Question: What is in the middle of the tower?
Tambaya: Menene a tsakiyan hasumiyar?
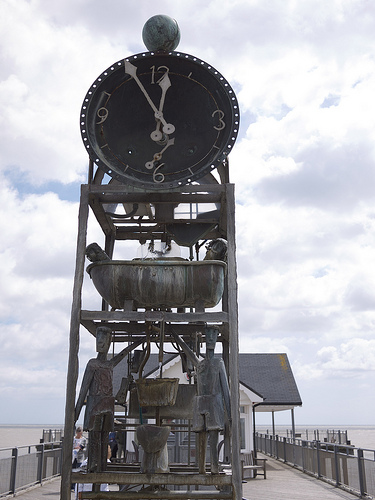
Answer: Bathtub.
Amsa: Bahon wanka.